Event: Nepal Earthquake
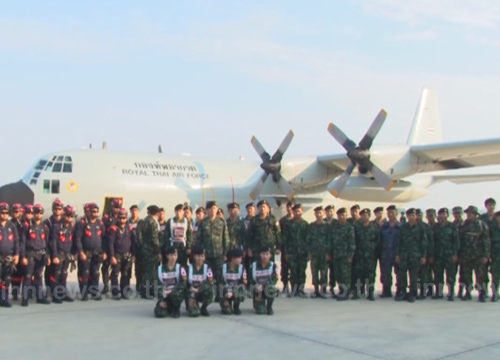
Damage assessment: no_damage